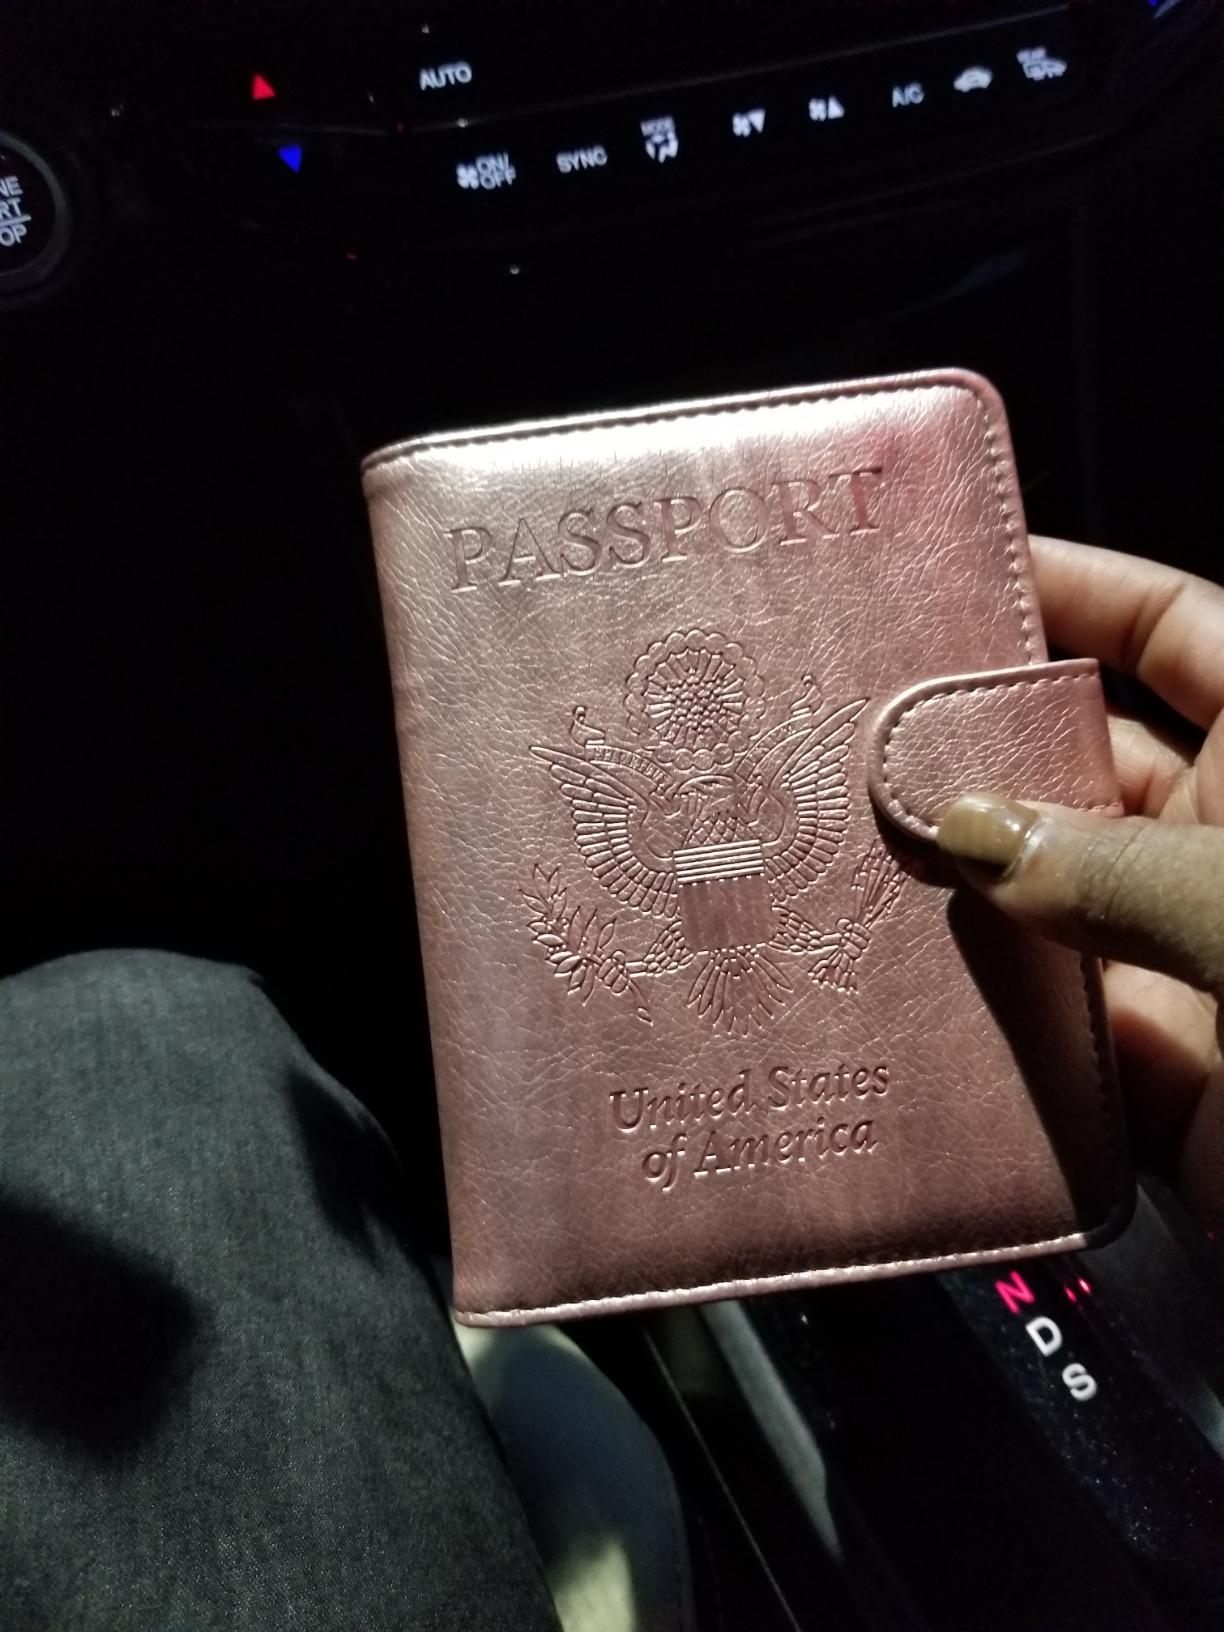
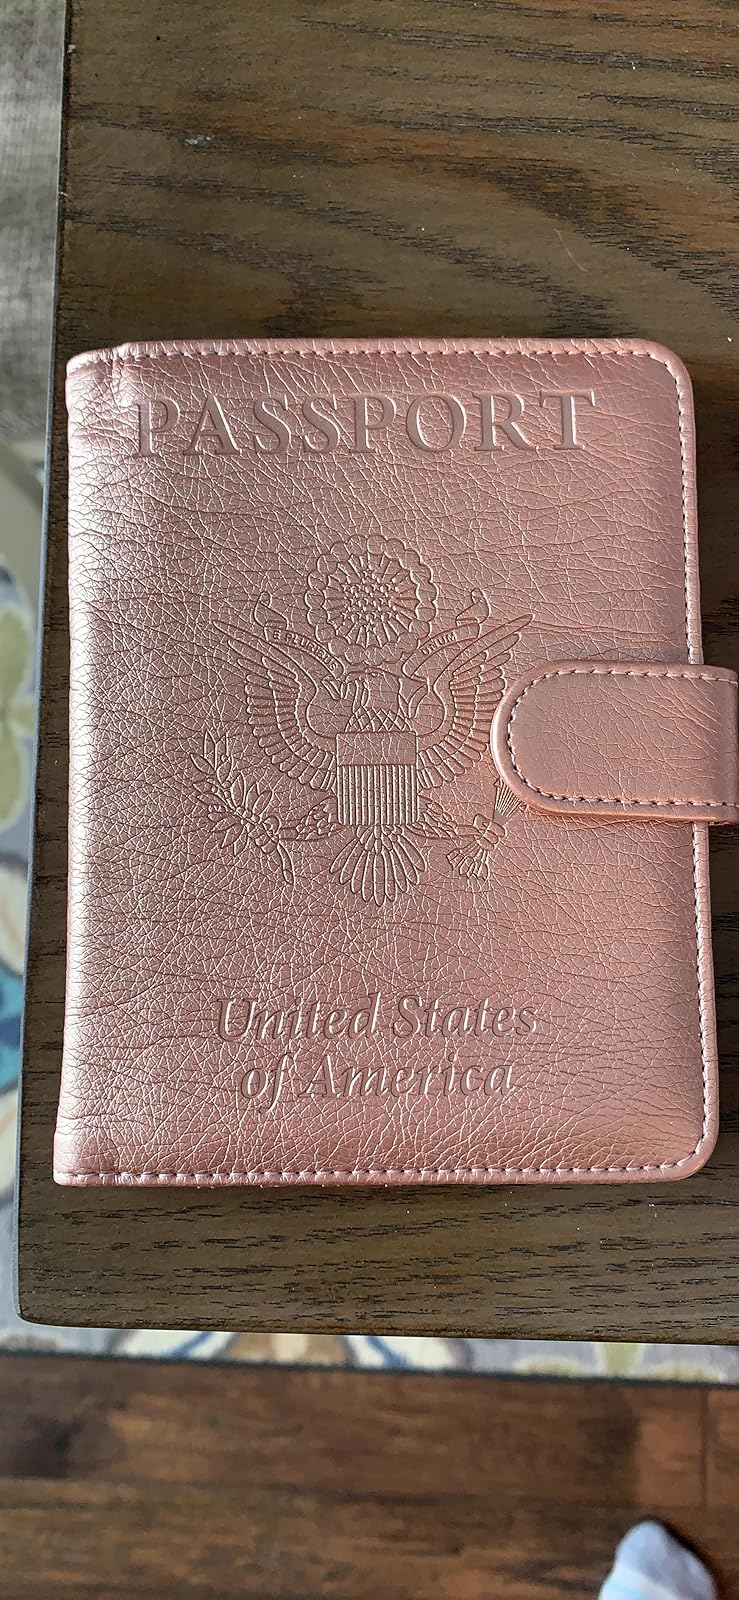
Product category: accessories_wallet
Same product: yes